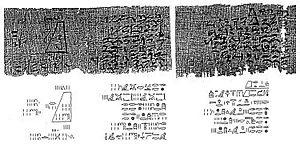
Moskva-papyrussen
Det 14. problem på Moskvapapyrussen. (V. Struve, 1930)
Moskva-papyrussen eller Papyrus Moskva 4676 er en papyrusrulle om egyptisk matematik. Det kaldes også Golenishchev Matematik Papyrus, efter rullens første ejer uden for Egypten, ægyptologen Vladimir Golenishchev. Golenishchev købte papyrussen i 1892 eller 1893 i Theben. Senere kom den ind i Pusjkinmuseets samling i Moskva, hvor den findes i dag.